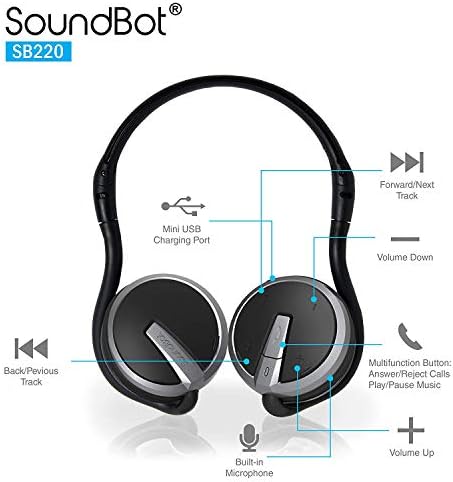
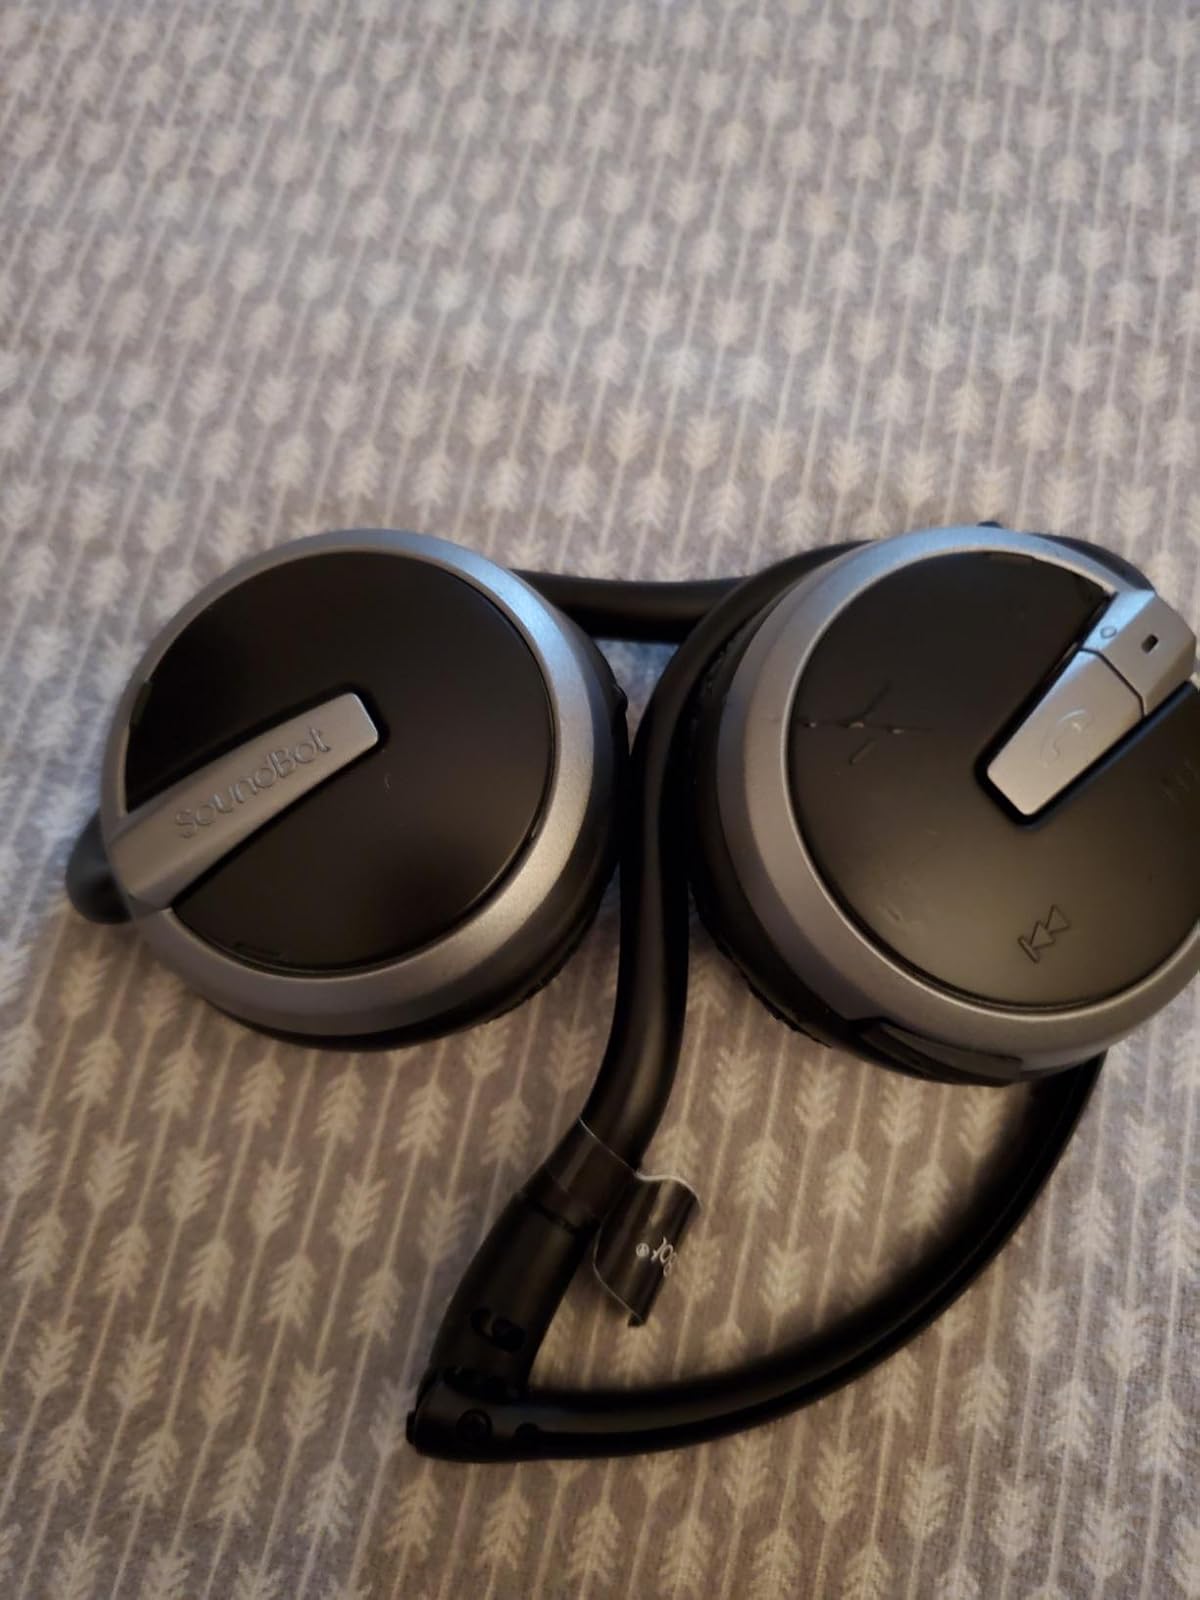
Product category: headphones
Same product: yes